List of mammals of Wyoming

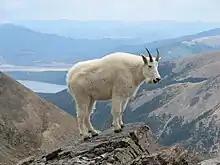
Mountain goat

The mountain goat ("Oreamnos americanus"), also known as the Rocky Mountain goat, is a large-hoofed mammal found only in North America. Despite its vernacular name, it is not a member of "Capra", the genus of true goats. It resides at high elevations and is a sure-footed climber, often resting on rocky cliffs that predators cannot reach. It has been introduced.